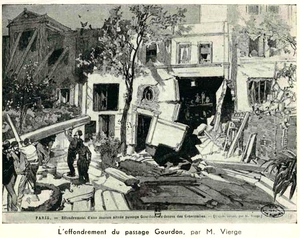
Gravure de l'effondrement dit du passage Gourdon (actuelle villa Saint-Jacques), au-dessus de la carrière de Port-Mahon, à Paris, survenu le 9 mai 1879.
Les carrières souterraines de Paris sont un ensemble d'anciennes carrières souterraines reliées entre elles par des galeries d'inspection. Elles sont constituées sous Paris intramuros de deux réseaux principaux :
La villa Saint-Jacques est une voie du 14ᵉ arrondissement de Paris, en France.
La carrière du chemin de Port-Mahon est une carrière souterraine de pierres à bâtir. Elle est située sous les 26-30, rue de la Tombe-Issoire et 15-17, villa Saint-Jacques. C'est sur ces parcelles que se trouve également la dernière ferme de Paris : la ferme de Montsouris.